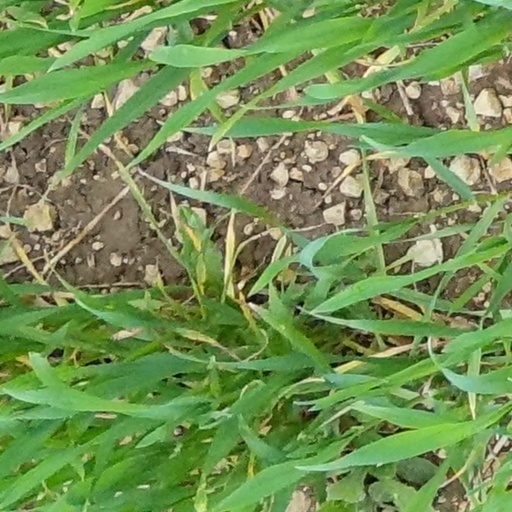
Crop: wheat